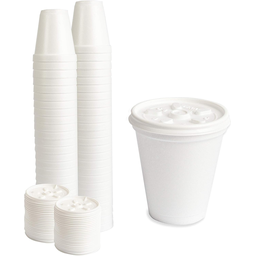
Label: paper